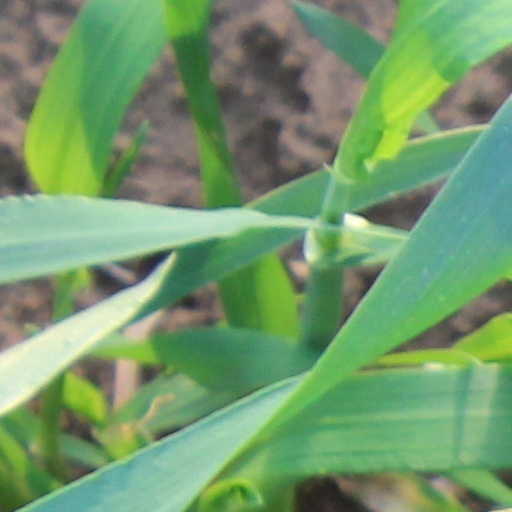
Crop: wheat